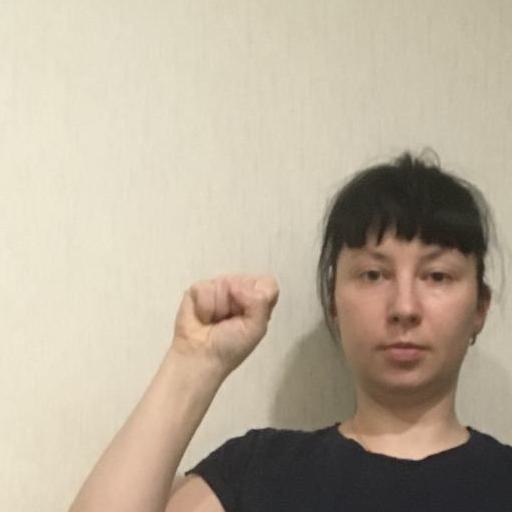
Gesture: fist